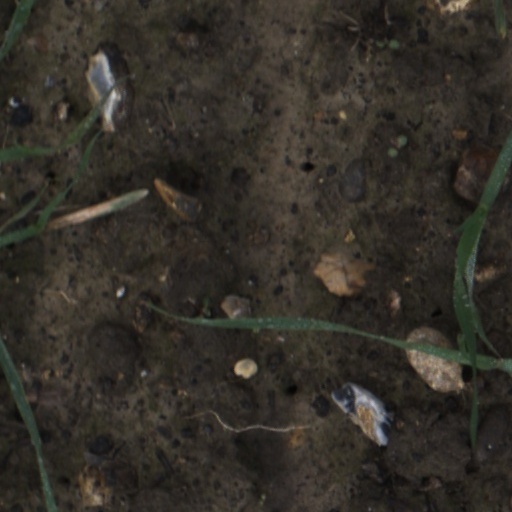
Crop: wheat